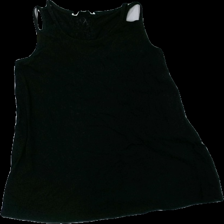
View: front
Type: Tank top
Category: Children
Brand: Not in the list
Brand text on label: young concept
Colors: Black
Material: 100% cotton
Pattern: Other
Cut: Regular
Size: 158
Price range: <50
Recommended usage: Export
Comment: dusty, crocked seam